Tom McGrath (animator)

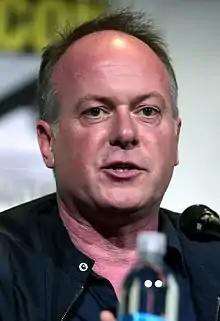
McGrath at the 2016 San Diego Comic-Con

Thomas McGrath (born August 7, 1964) is an American voice actor, animator and filmmaker. He is known for the DreamWorks animated film "Madagascar", which he co-wrote and directed with Eric Darnell while voicing the character of Skipper the Penguin. The film spawned two direct sequels, along with a spin-off animated series and film based on the penguins, with McGrath reprising his role as Skipper in all cases. McGrath also directed the DreamWorks animated films "Megamind" (2010) and "The Boss Baby" (2017), the latter of which received an Academy Award and Golden Globe Award nomination. McGrath returned as director for .